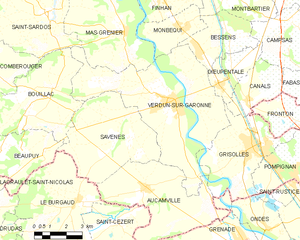
Carte des communes françaises Verdun-sur-Garonne
Verdun-sur-Garonne est une commune française située dans le département de Tarn-et-Garonne, en région Occitanie.